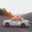
Label: automobile